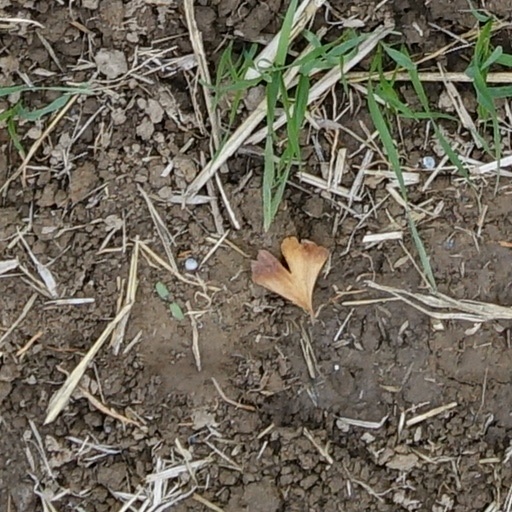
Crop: wheat